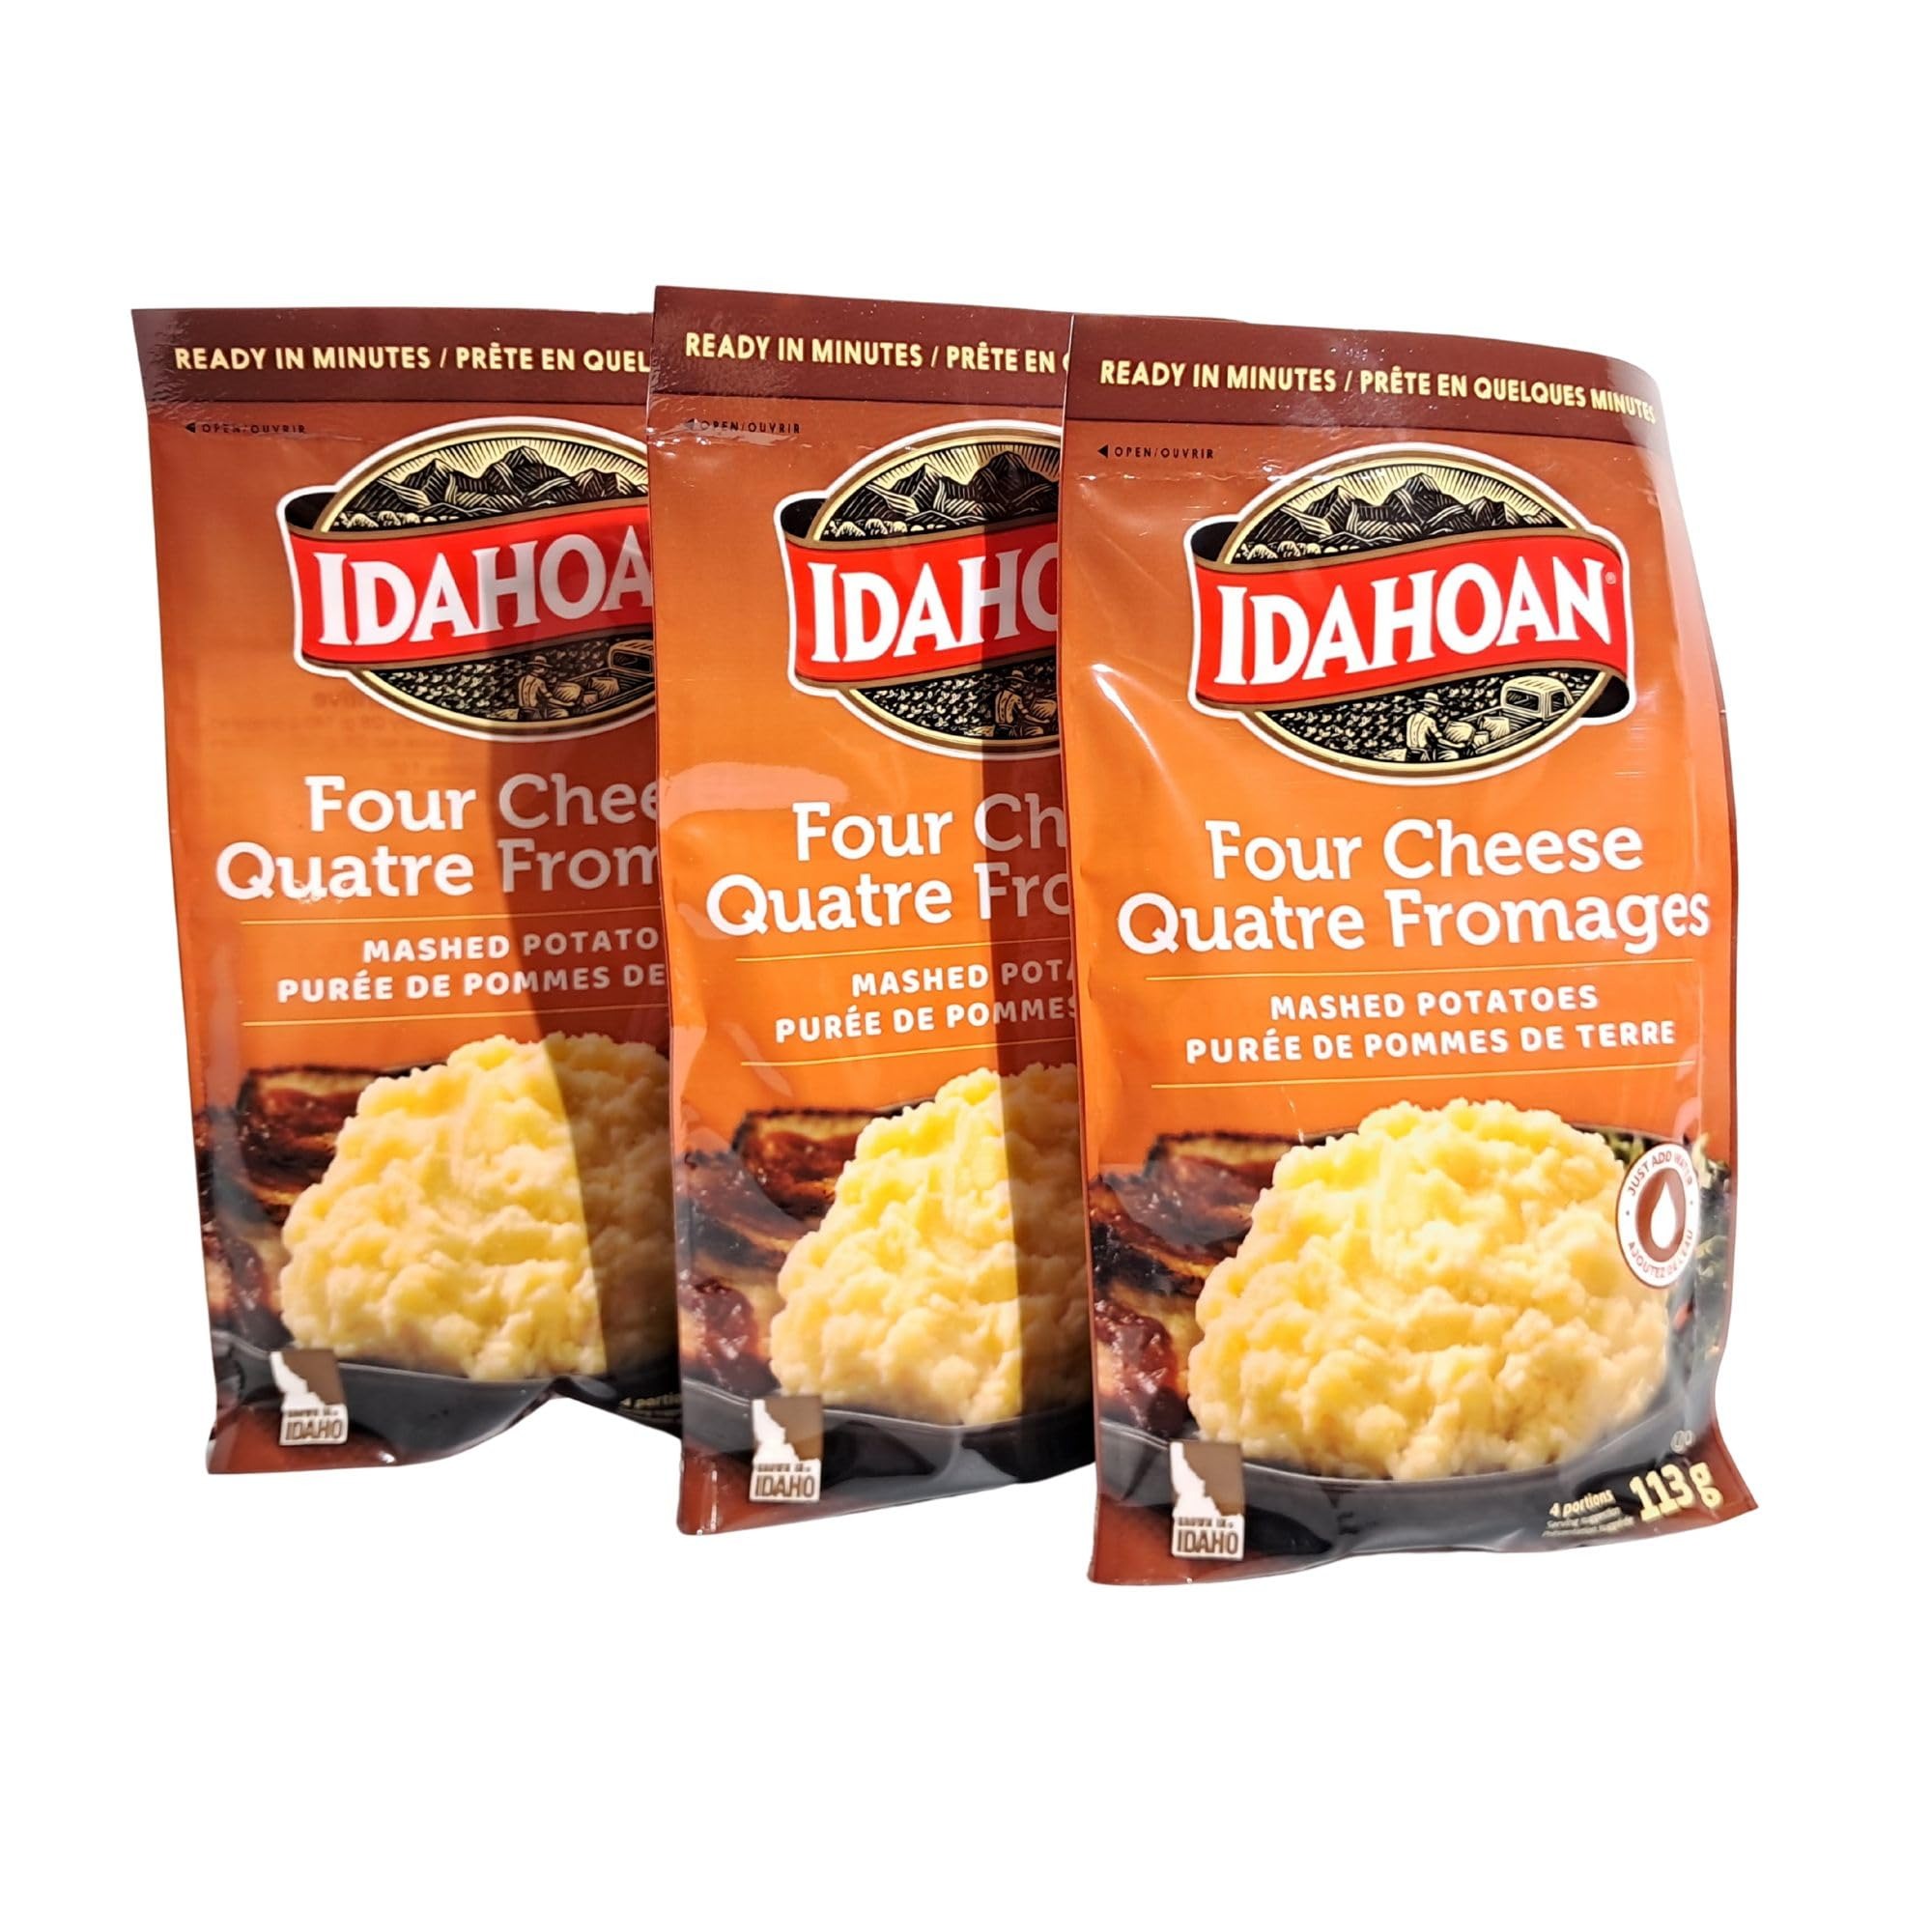
Item Name: Idahoan Four Cheese Mashed Potatoes 4 Oz. (3 Pack)
Product Description: Made with 100% REAL Idaho Potatoes. Perfectly Blended with Cheddar, Blue, Romano & Parmesan Cheeses. Homemade Taste in Minutes
Value: 12.0
Unit: Ounce

Price: 2